Onomatopoeia

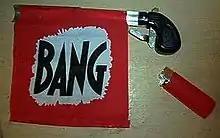
A bang flag gun, a novelty item

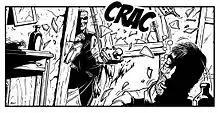
A sound effect of breaking a door

In the case of a frog croaking, the spelling may vary because different frog species around the world make different sounds: Ancient Greek (only in Aristophanes' comic play "The Frogs") probably for marsh frogs; English "ribbit" for species of frog found in North America; English verb "croak" for the common frog.